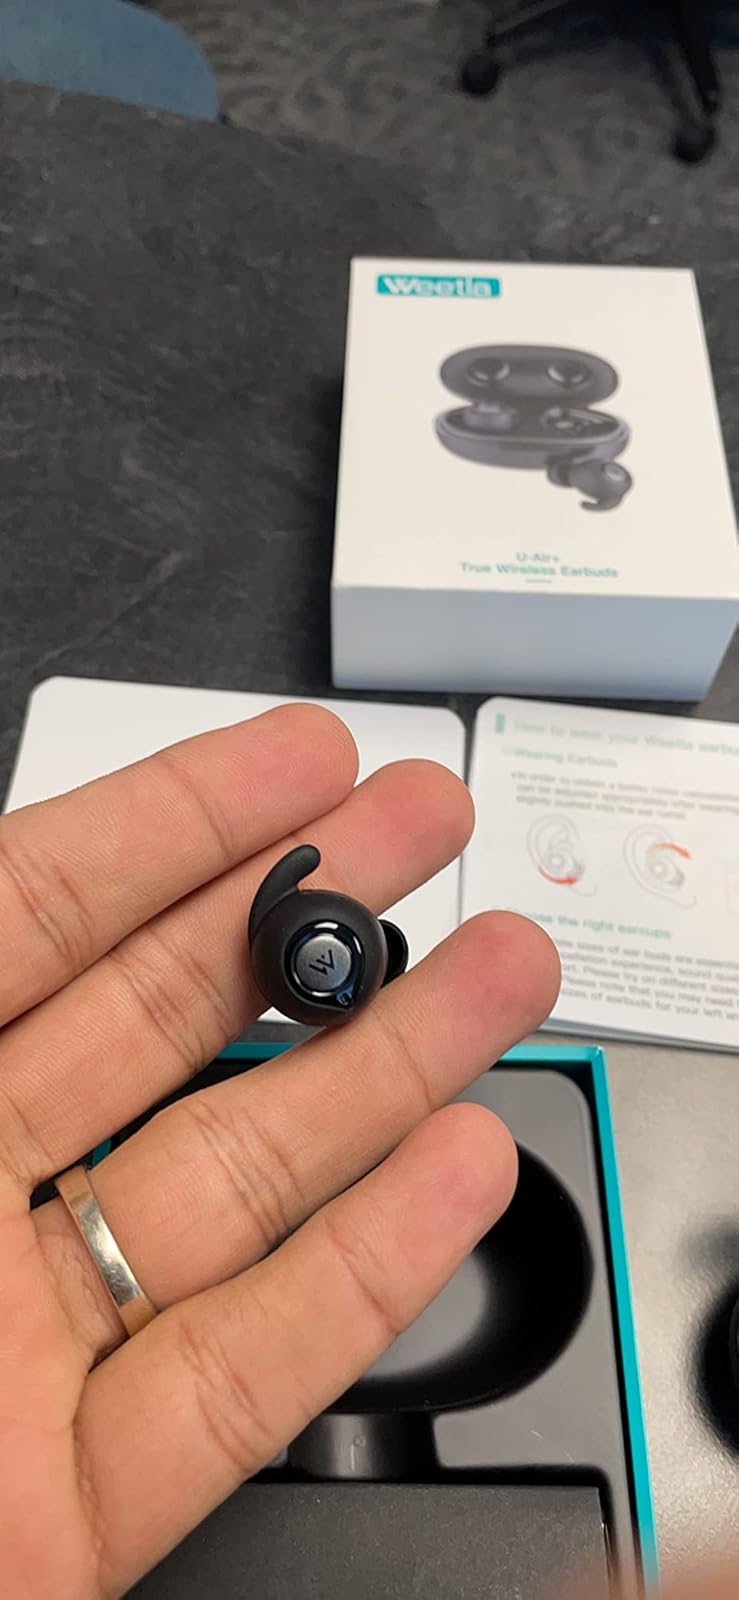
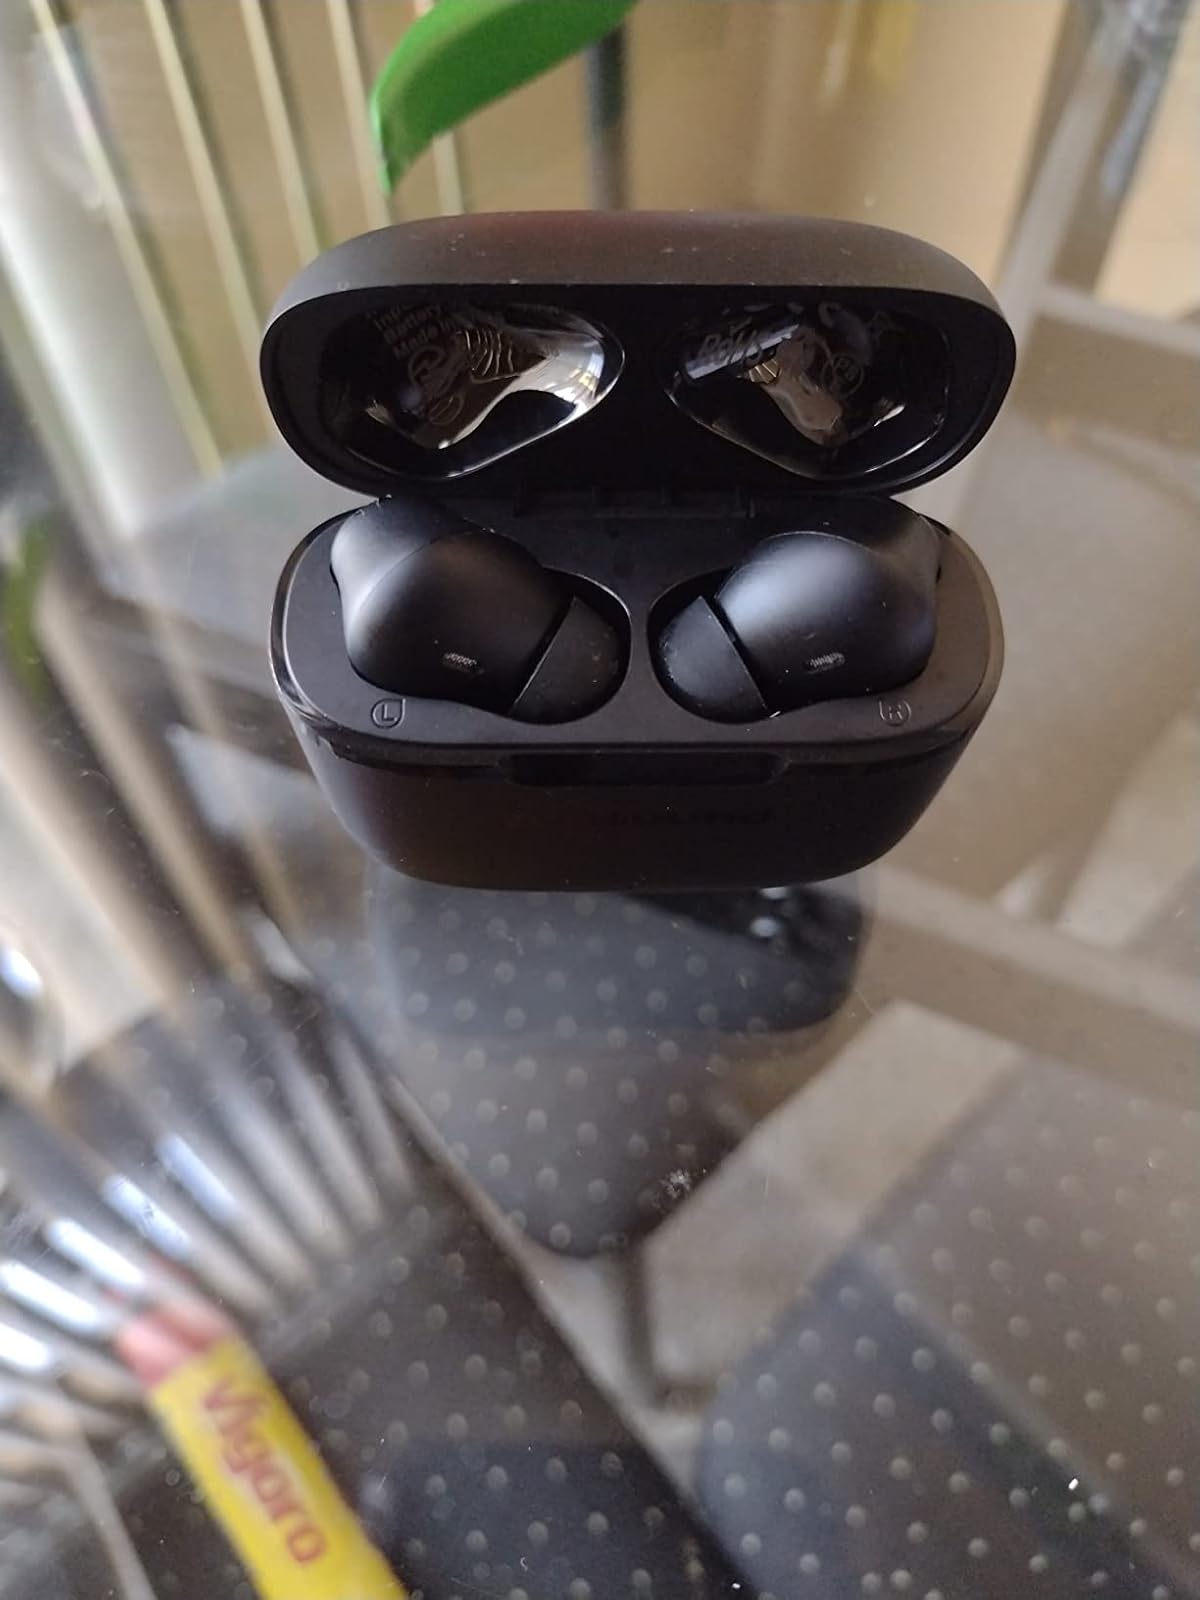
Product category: earbuds
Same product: no